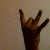
The image shows a hand gesture representing the number 8 in Indian Sign Language.